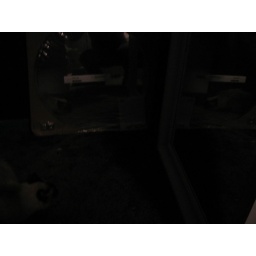
our cat lady looking at herself in mirrors